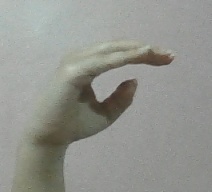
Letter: jeem